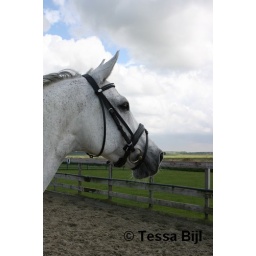
Just watching the cows in the field